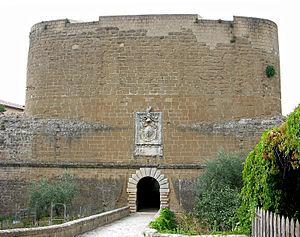
La Fortezza Orsini est l'édifice fortifié qui domine la ville de Sorano, en province de Grosseto.
Cette liste, non exhaustive, répertorie les principaux châteaux en Italie métropolitaine et d'outre-mer. Les châteaux presents dans cette liste sont 493, sur un total de 935.